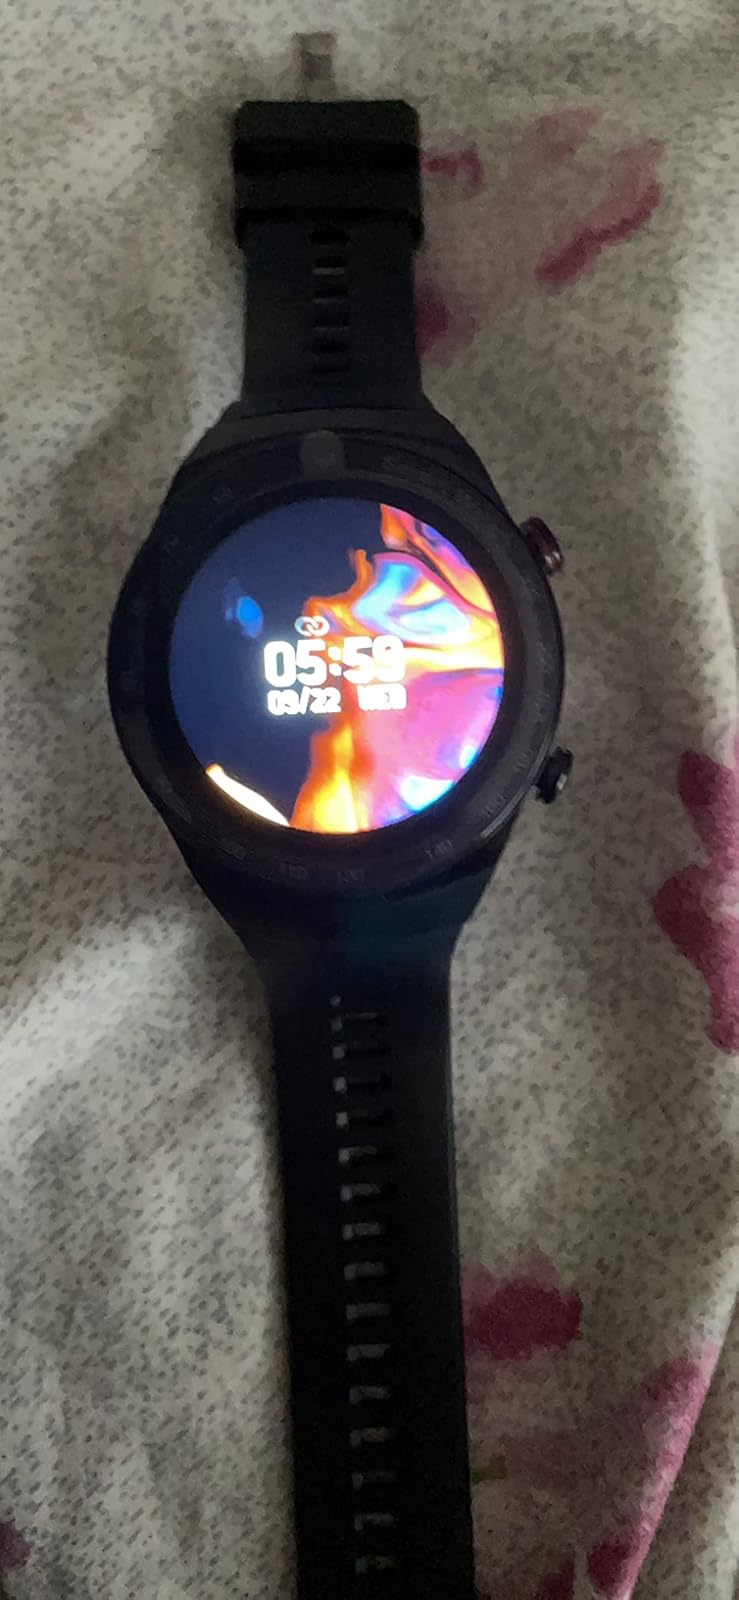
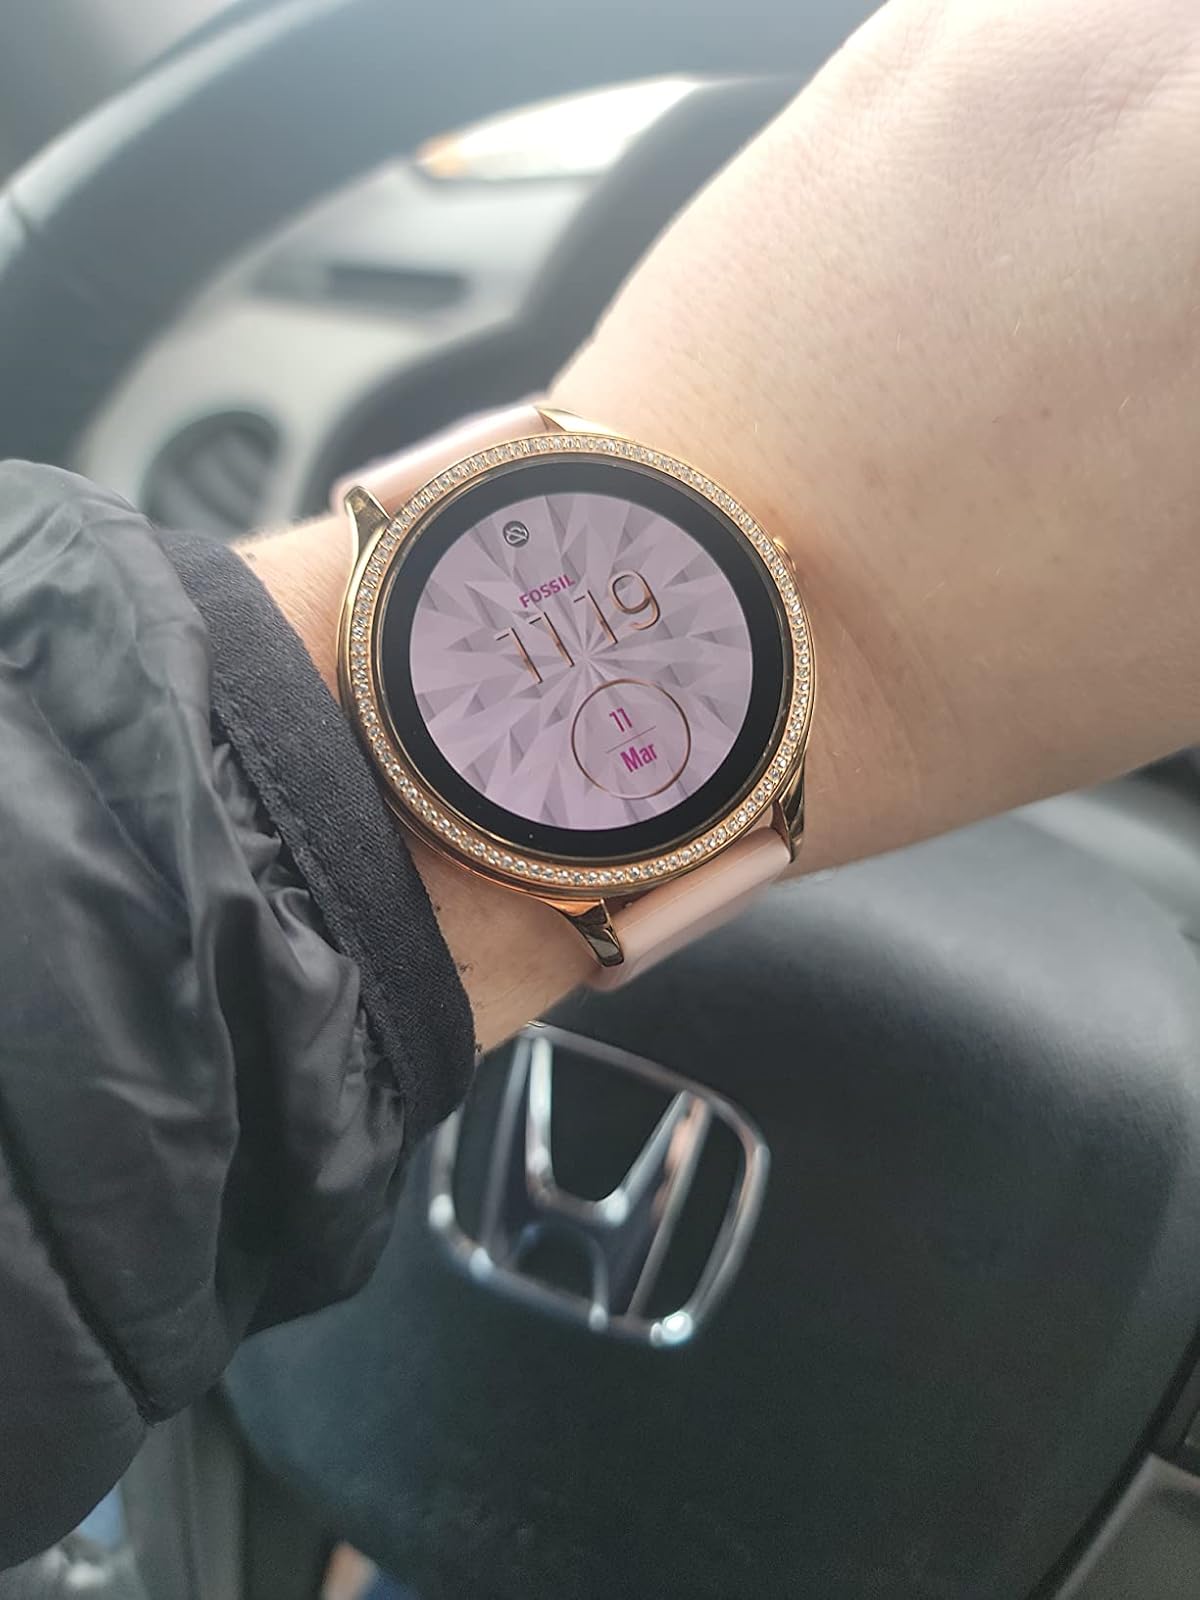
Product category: smartwatch
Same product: no